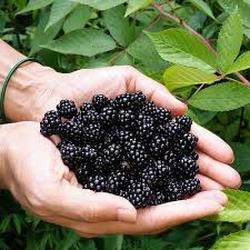
Label: Blackberry